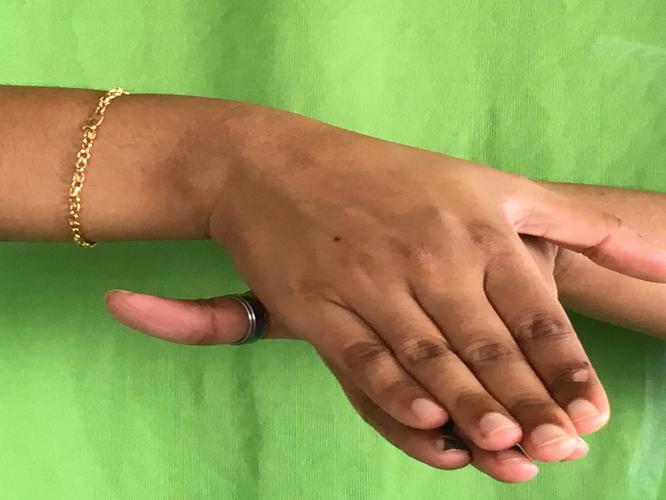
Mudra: Matsya
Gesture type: double_hand